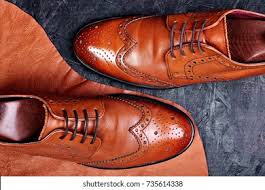
Label: Brogue